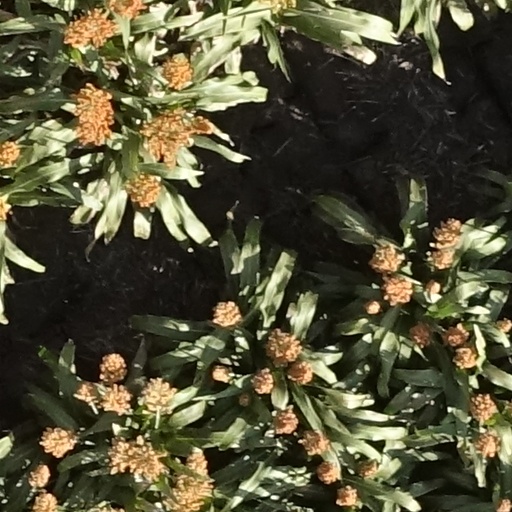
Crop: sorghum